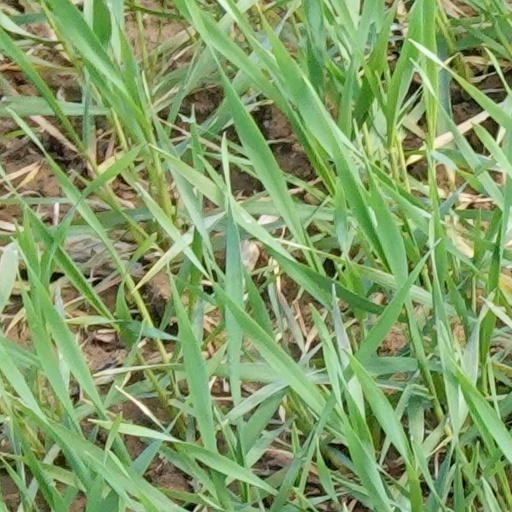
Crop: wheat